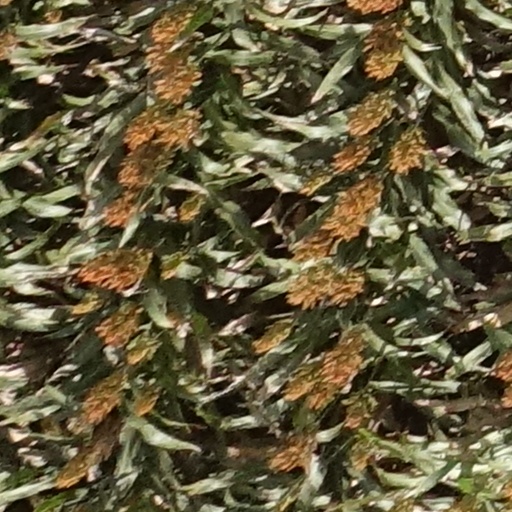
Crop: sorghum